Bon Air station

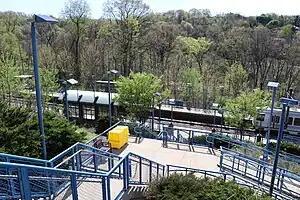
Looking down from the station entrance

Bon Air is a station on the Overbrook branch of the Pittsburgh Regional Transit's light rail network. It is located in the Bon Air neighborhood of Pittsburgh. Bon Air is a high-level handicap-accessible station that exits into Bon Air from a valley below Roseton Avenue. The station is designed as the primary transit access for residents of this small neighborhood of single-family homes where bus service is limited.